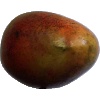
Label: red_mango